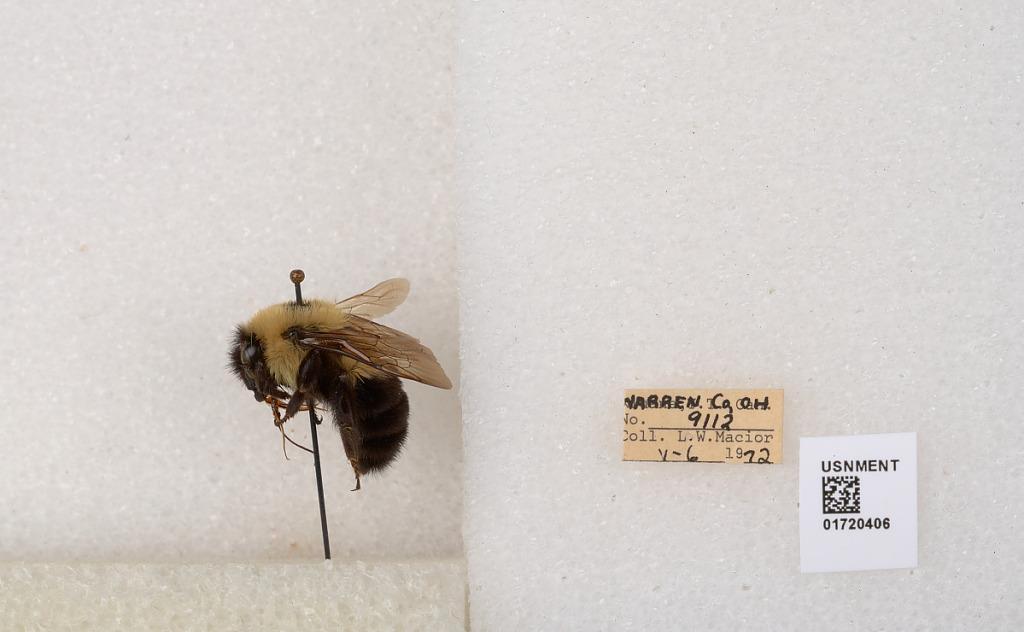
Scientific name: Bombus bimaculatus Cresson
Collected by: L. Macior
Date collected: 1972-5-6
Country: United States
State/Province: Ohio
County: Warren
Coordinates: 39.4276, -84.1668